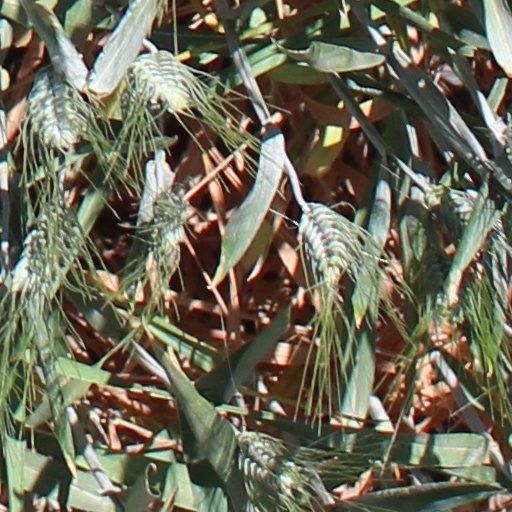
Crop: wheat